Question: Please indicate a possible affordance area of the axe that can be used for chopping
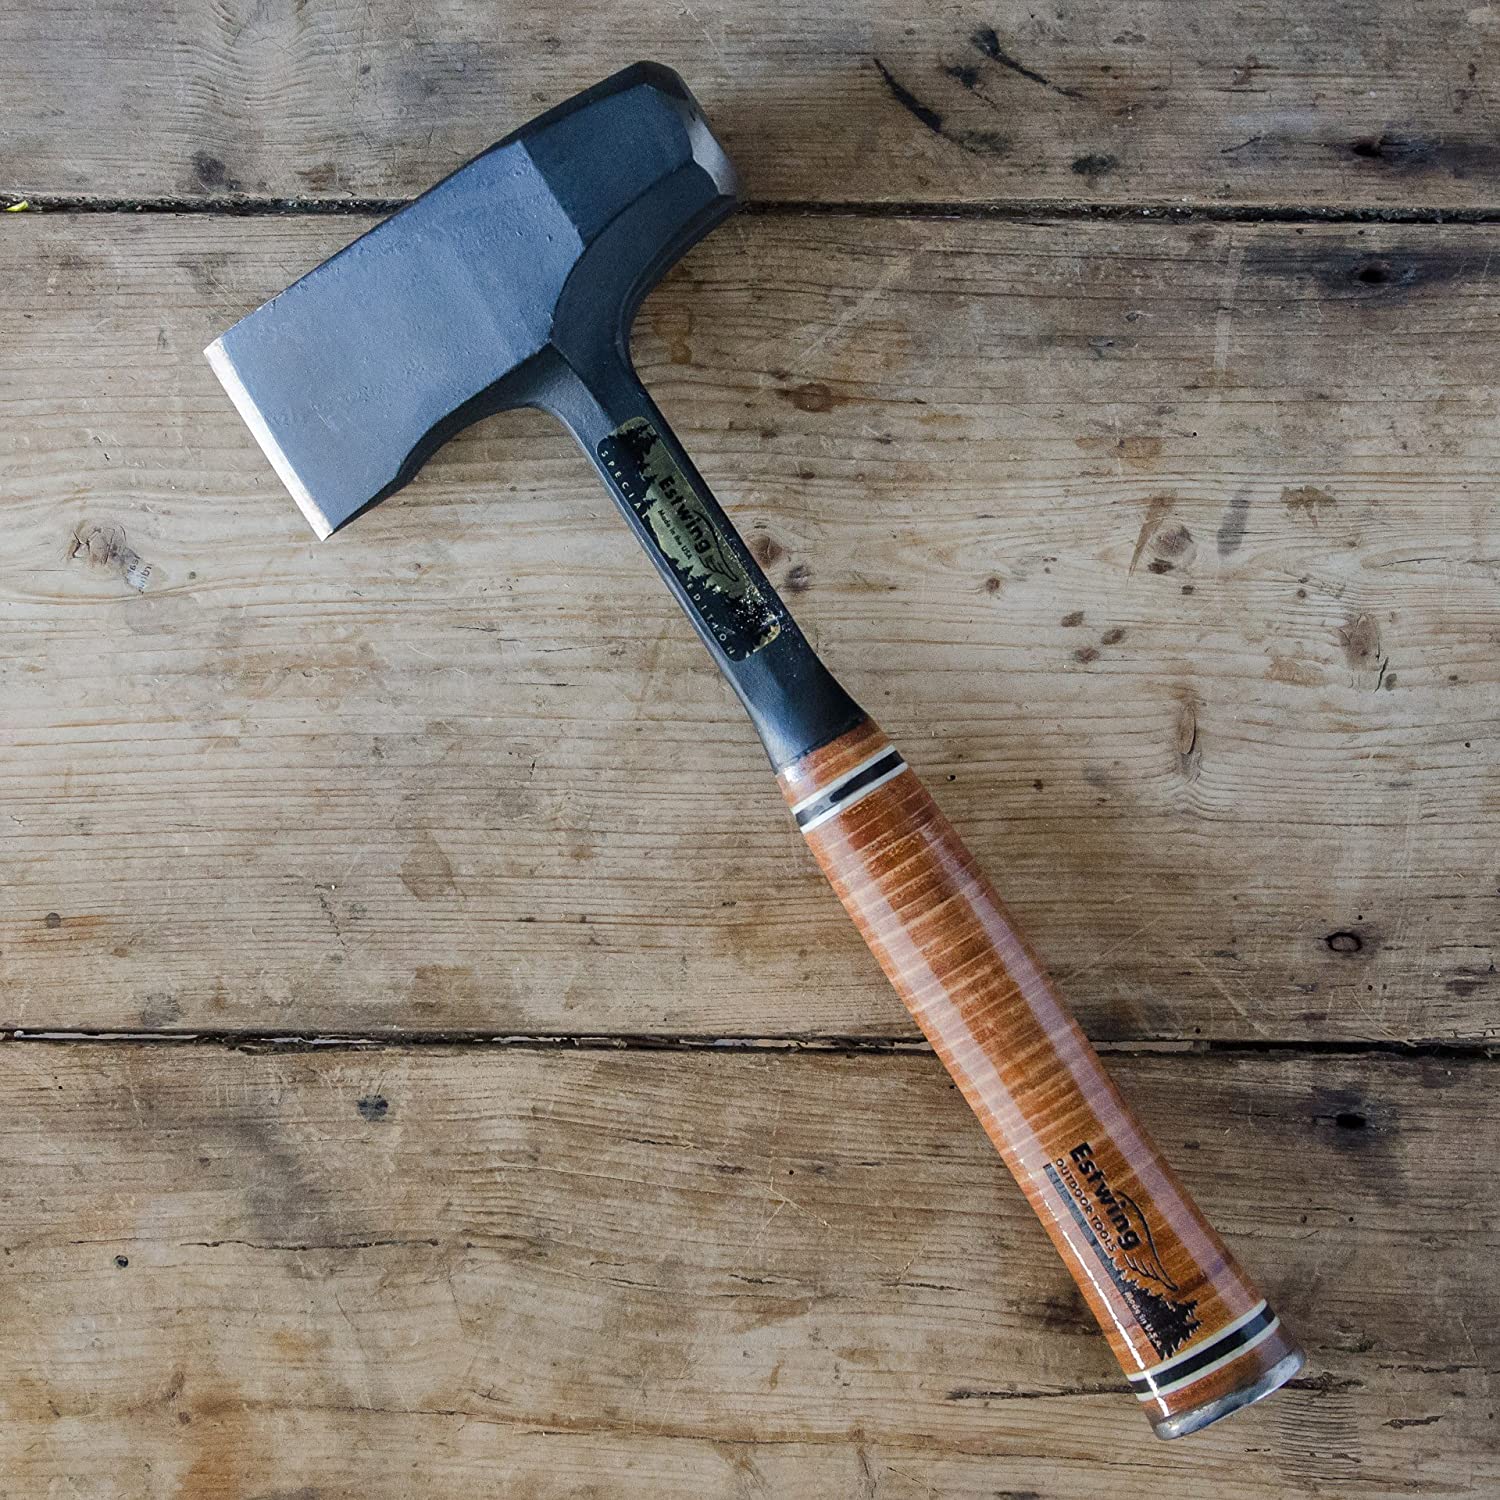
Answer: [205.098, 57.358, 710.892, 559.676]